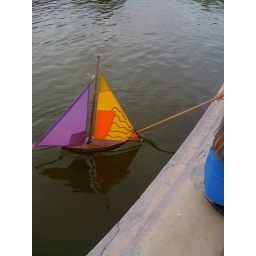
The cute little sailboats in the gardens